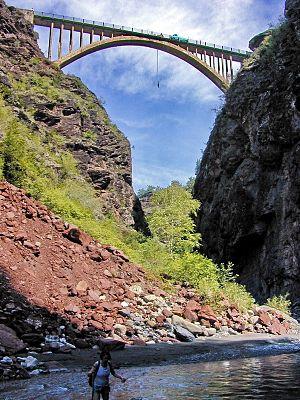
Daluis (06)Vallée du Var, Pont de la Mariée, saut à l'élastique.
Cette liste de ponts de France présente une liste de ponts remarquables de France, tant par leurs caractéristiques dimensionnelles, que par leur intérêt architectural ou historique.
Daluis est une commune française située dans le département des Alpes-Maritimes en région Provence-Alpes-Côte d'Azur. Ses habitants sont appelés les Daluisiens.
Les Tramways des Alpes-Maritimes desservaient l'arrière pays niçois et les villes isolées de ce département montagneux et côtier. Le réseau donnait correspondance aux Chemins de fer de Provence.